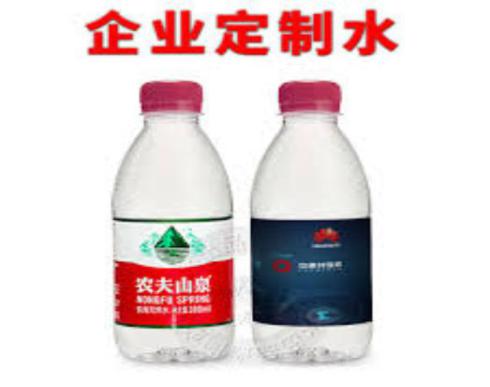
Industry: Necessities